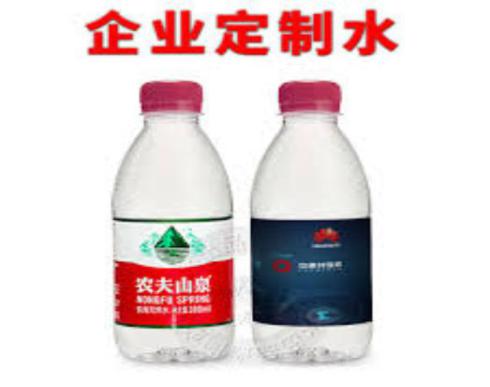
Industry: Necessities